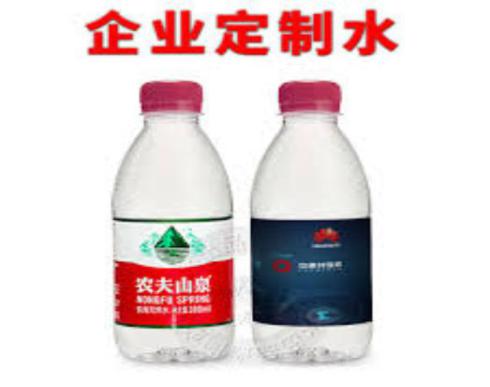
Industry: Necessities